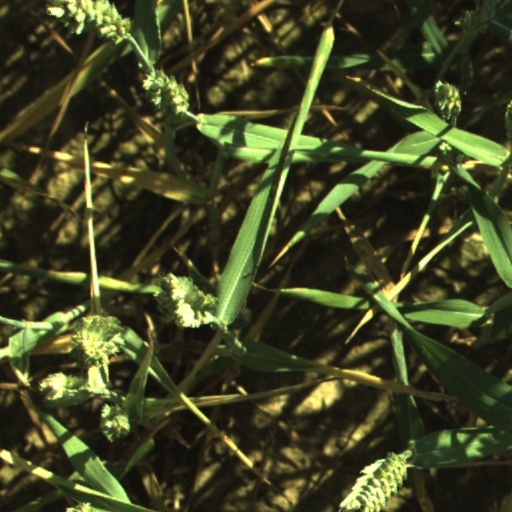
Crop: wheat